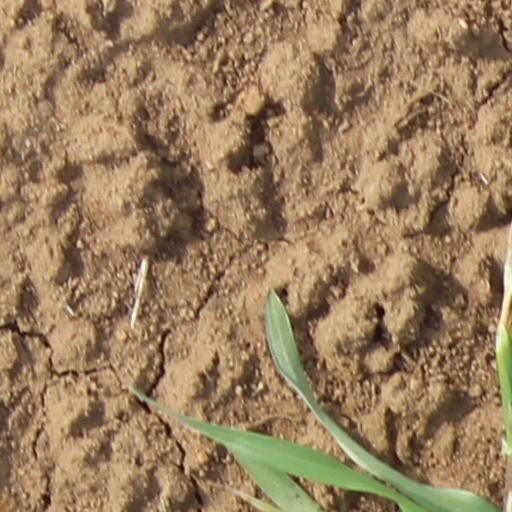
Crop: wheat